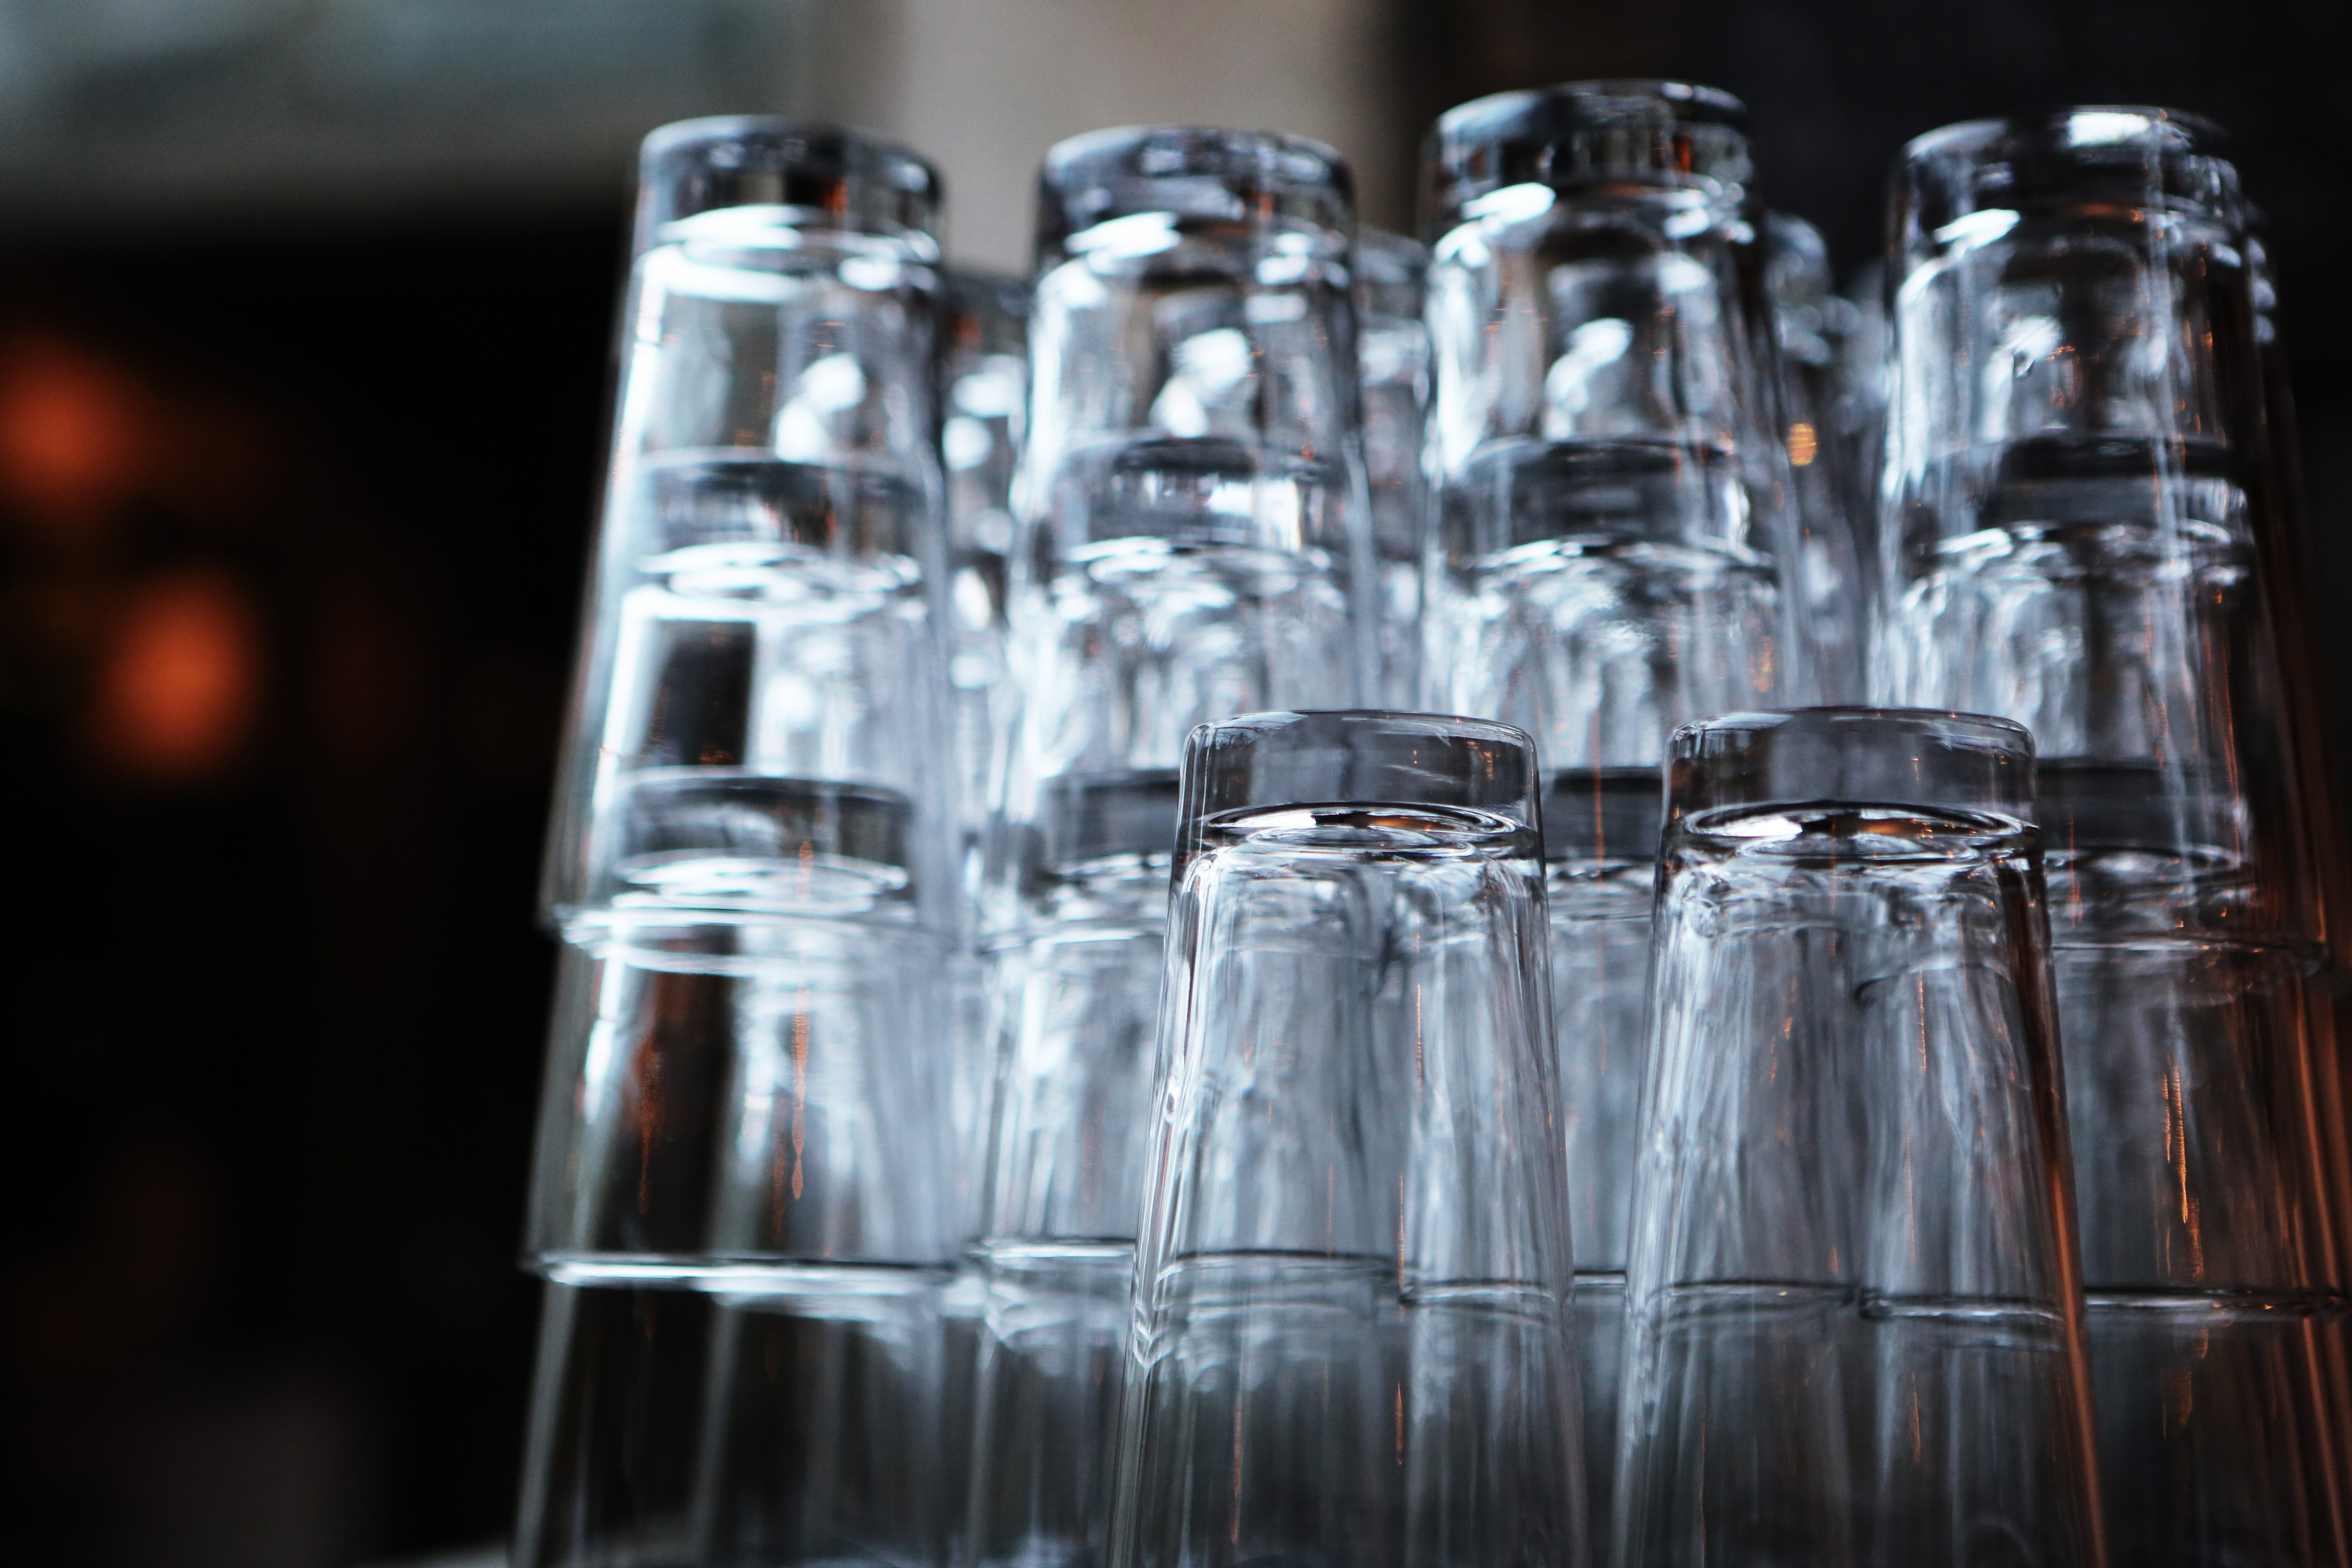
water, glass, bar, drink, bottle, alcohol, glass bottle, shots, shooters, distilled beverage, drinkware